Novolak

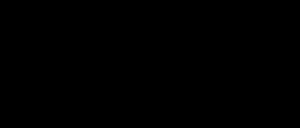
Segment of novolak, illustrating the predominance of cresol subunits and presence of crosslinking.

Novolaks (sometimes: novolacs) are low molecular weight polymers derived from phenols and formaldehyde. They are related to Bakelite, which is more highly crosslinked. The term comes from Swedish "lack" for lacquer and Latin "novo" for new, since these materials were envisioned to replace natural lacquers such as copal resin.